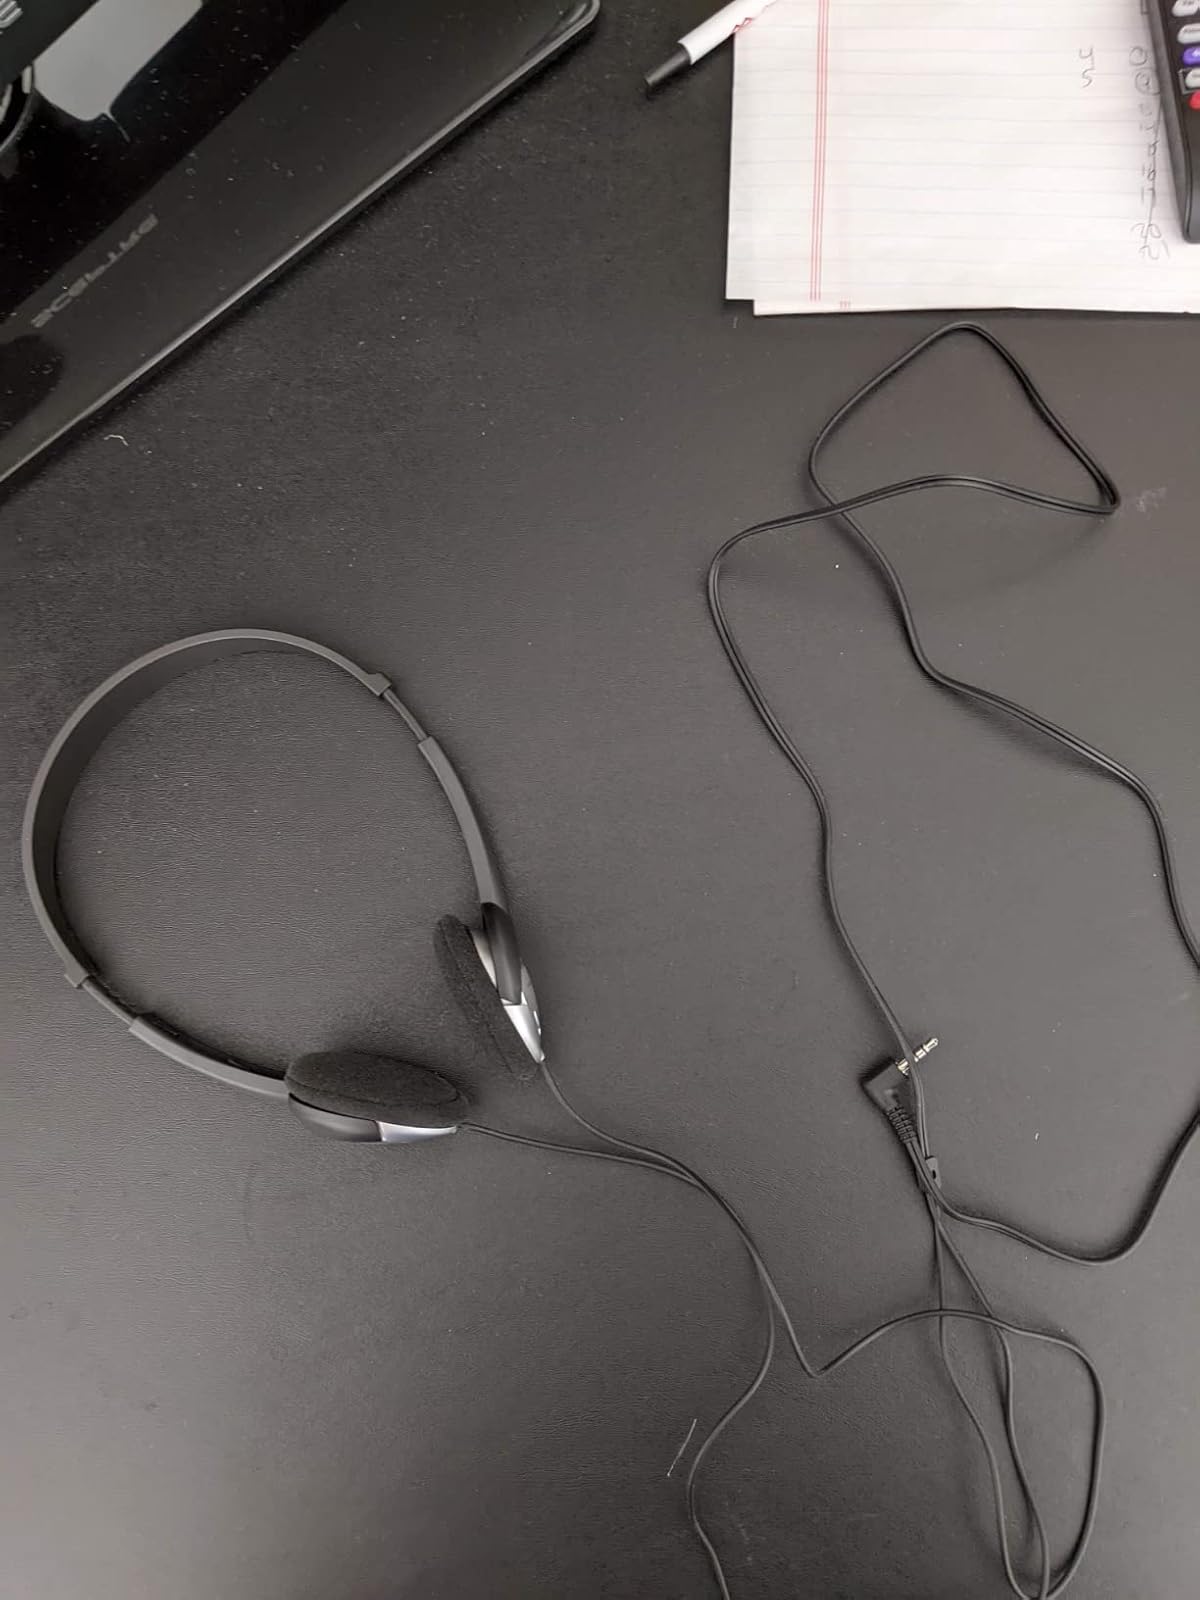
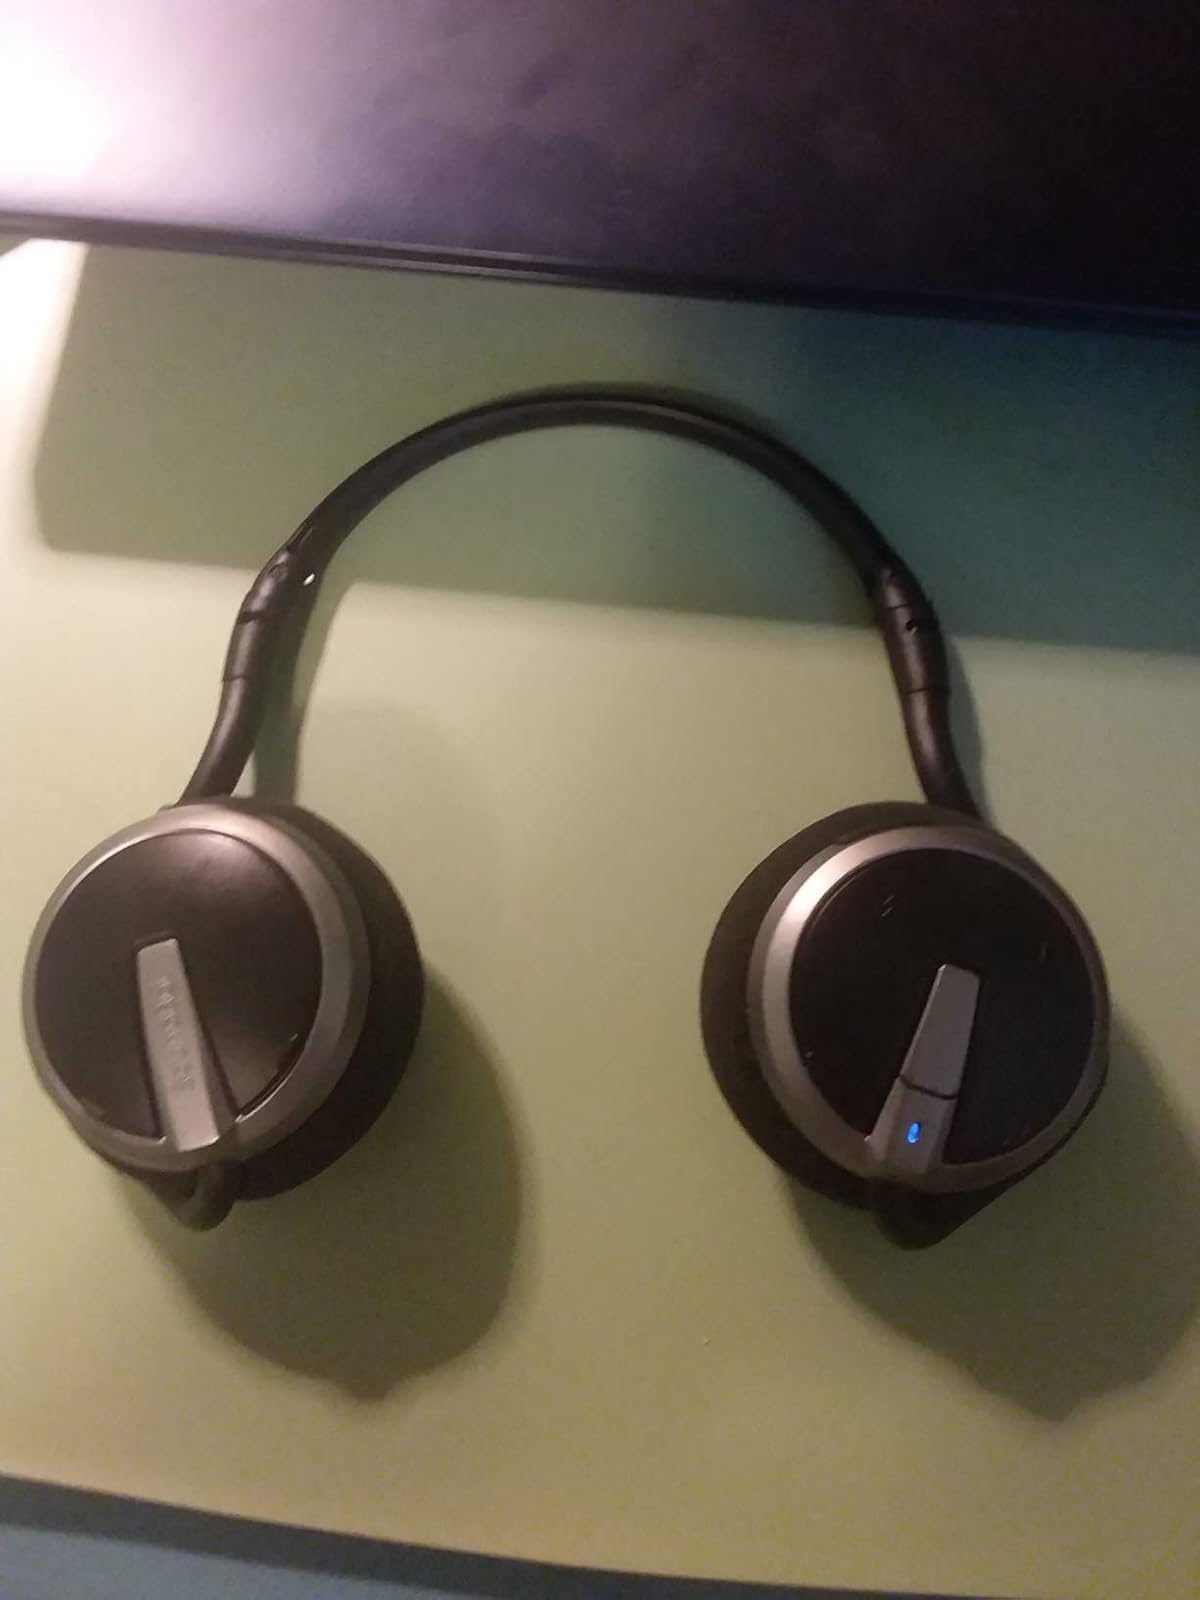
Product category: headphones
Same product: no